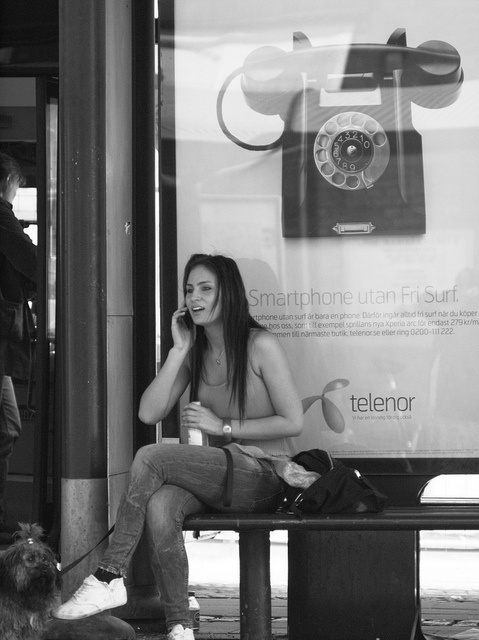
there is a woman sitting on a bus bench talking on the phone
A woman on her cellphone waiting for the bus.
A woman is sitting on a bench and talking on a phone.
A woman talks on a cell phone while setting on a bench at a bus stop on a sidewalk.
a woman is sitting down talking on a cellphone